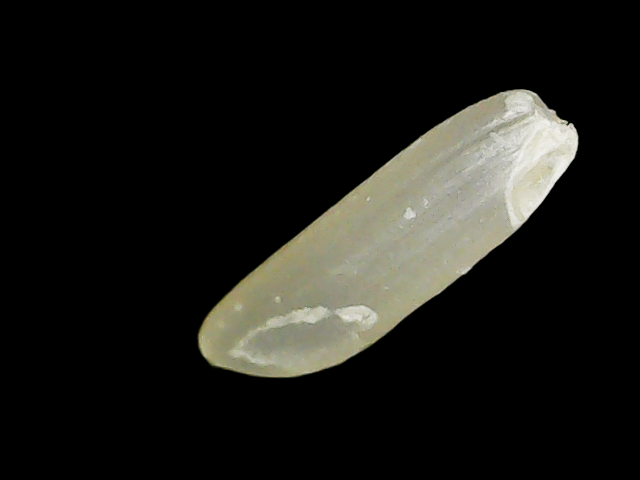
Rice variety: Binadhan7